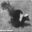
Label: skunk